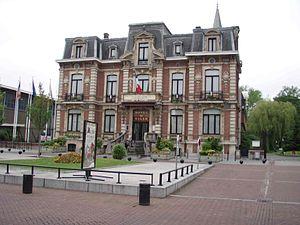
Mairie de fr:Marquette-lez-fr:Lille, fr:Nord, fr:France
Marquette-lez-Lille est une commune française située dans le département du Nord, en région Hauts-de-France. Elle fait partie de la Métropole européenne de Lille.